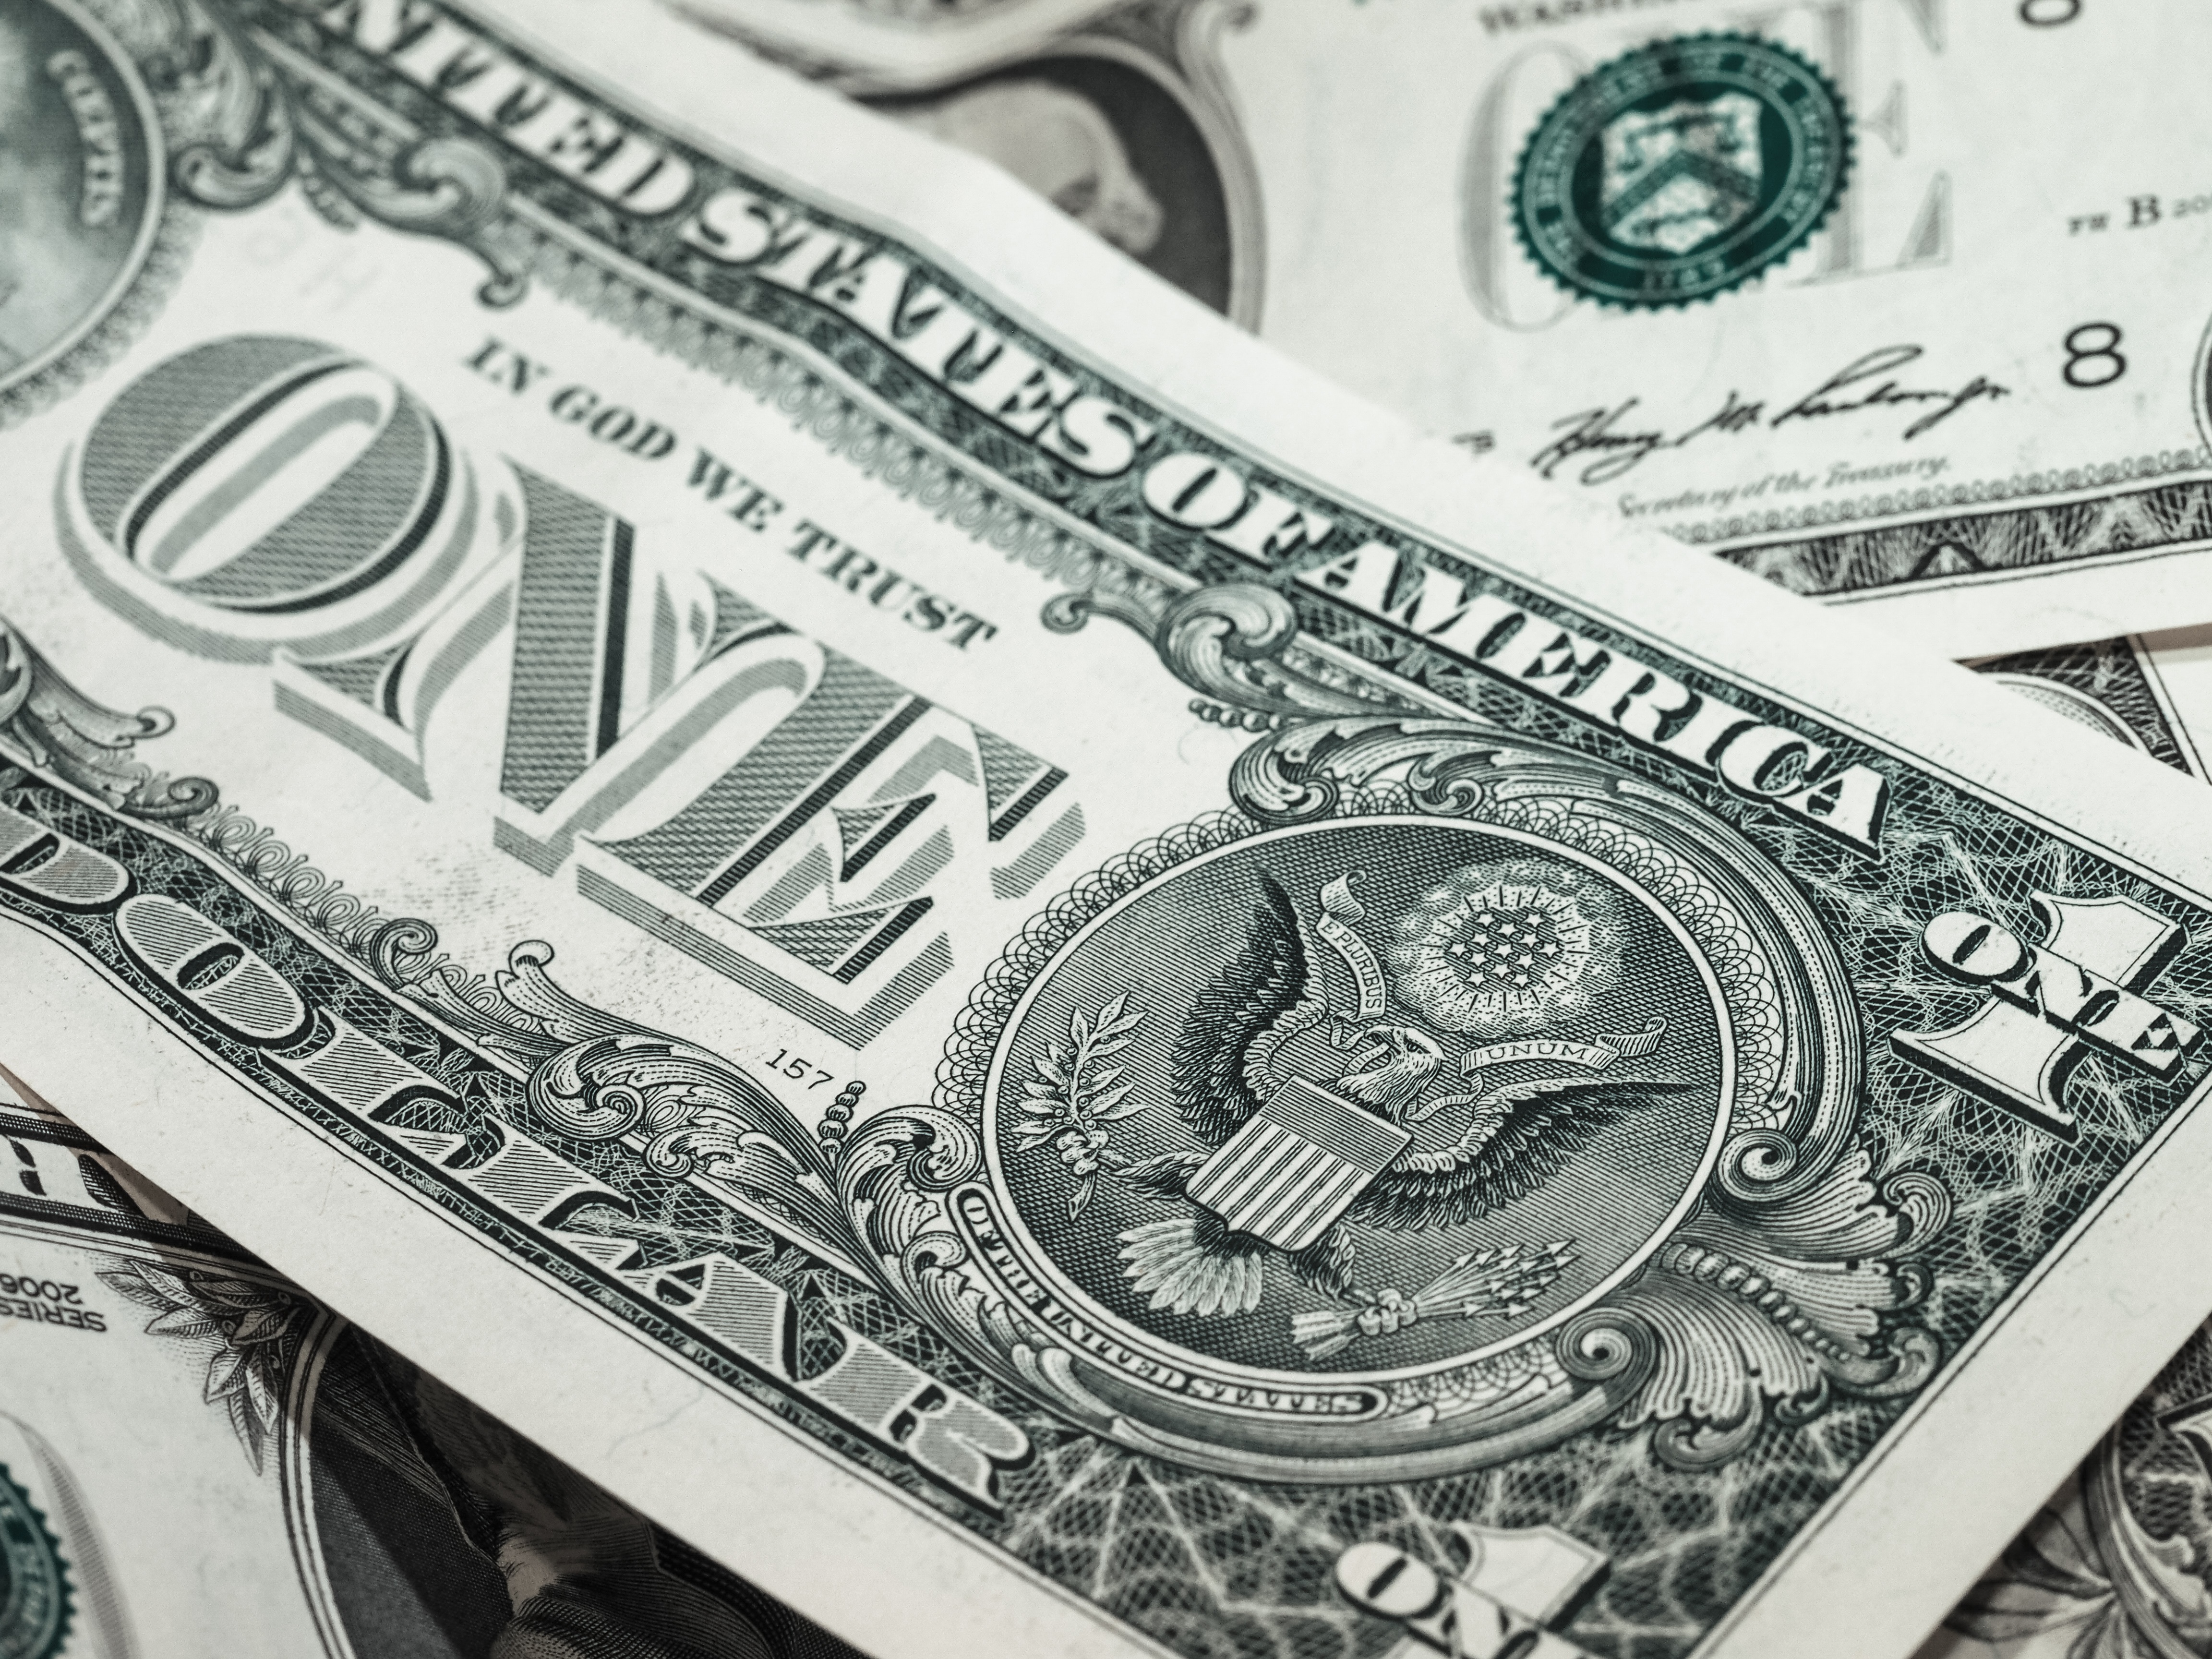
black and white, money, monochrome, paper, material, cash, drawing, design, silver, currency, dollar, finance, funds, banknote, bills, bank note, paper money, us dollar, finance dollar, money handling